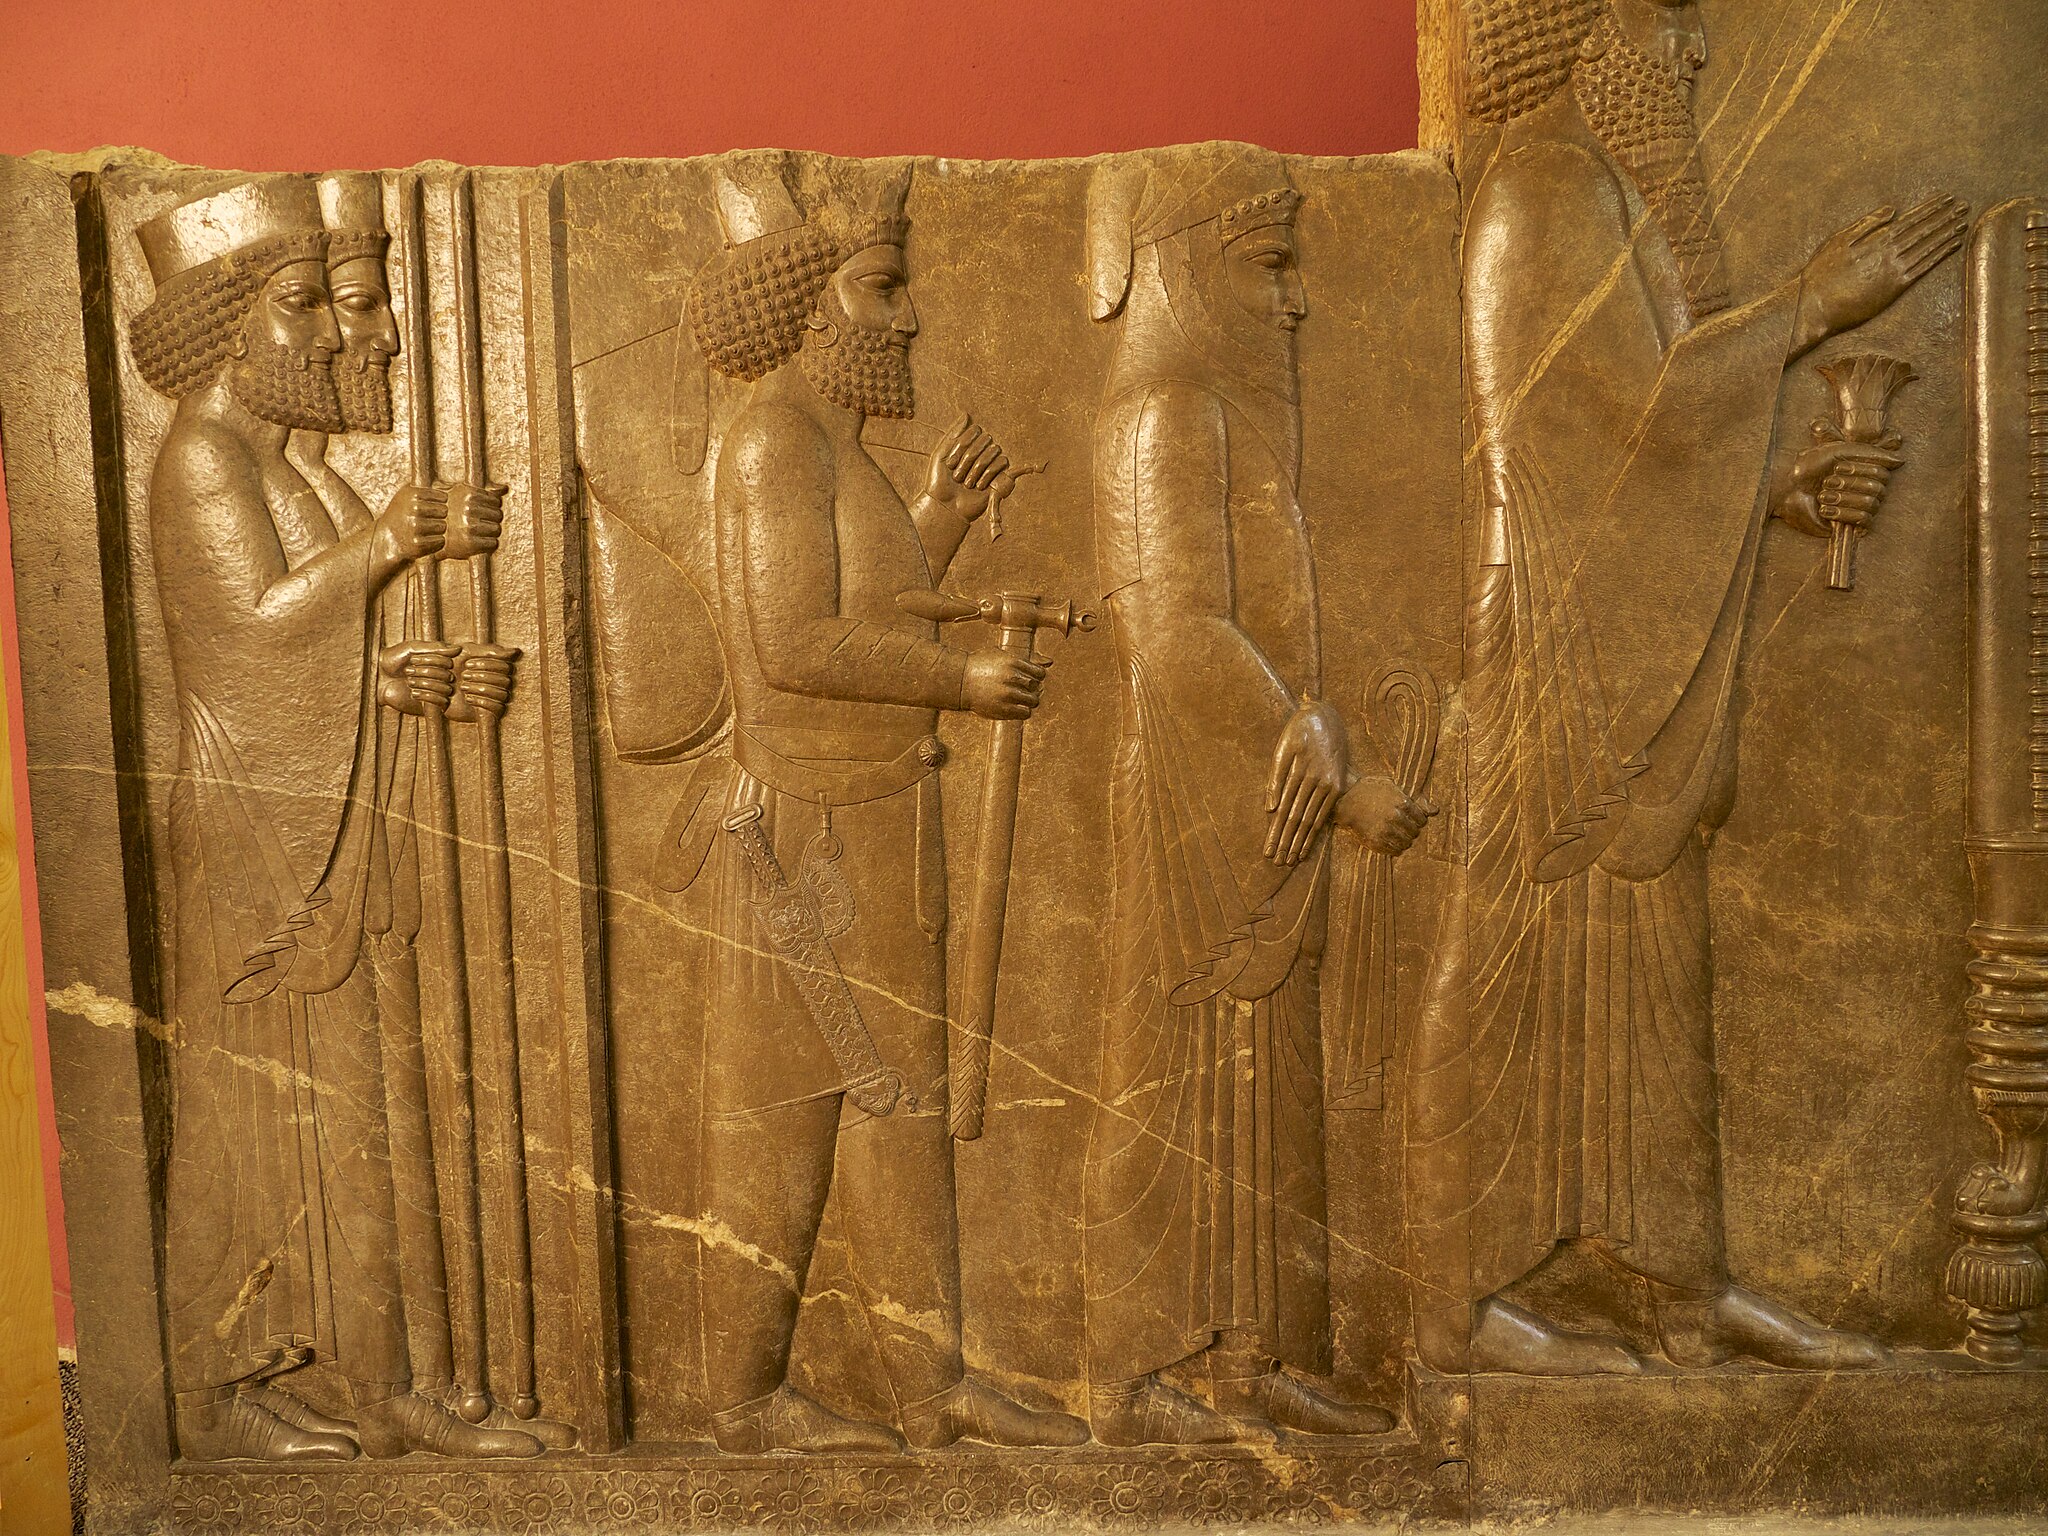
Title: 09-teheran (15653482593)
Description: 09-teheran
Date: Taken on 1 January 2015, 17:04
Categories: January 2015 in Tehran, Flickr images reviewed by FlickreviewR 2, Iran photographs taken on 2015-01-01, Audience scene of Darius (or Xerxes I)